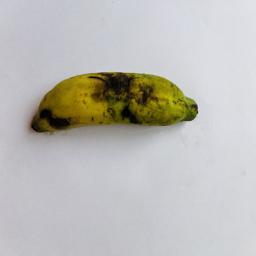
Banana variety: Bangla Kola